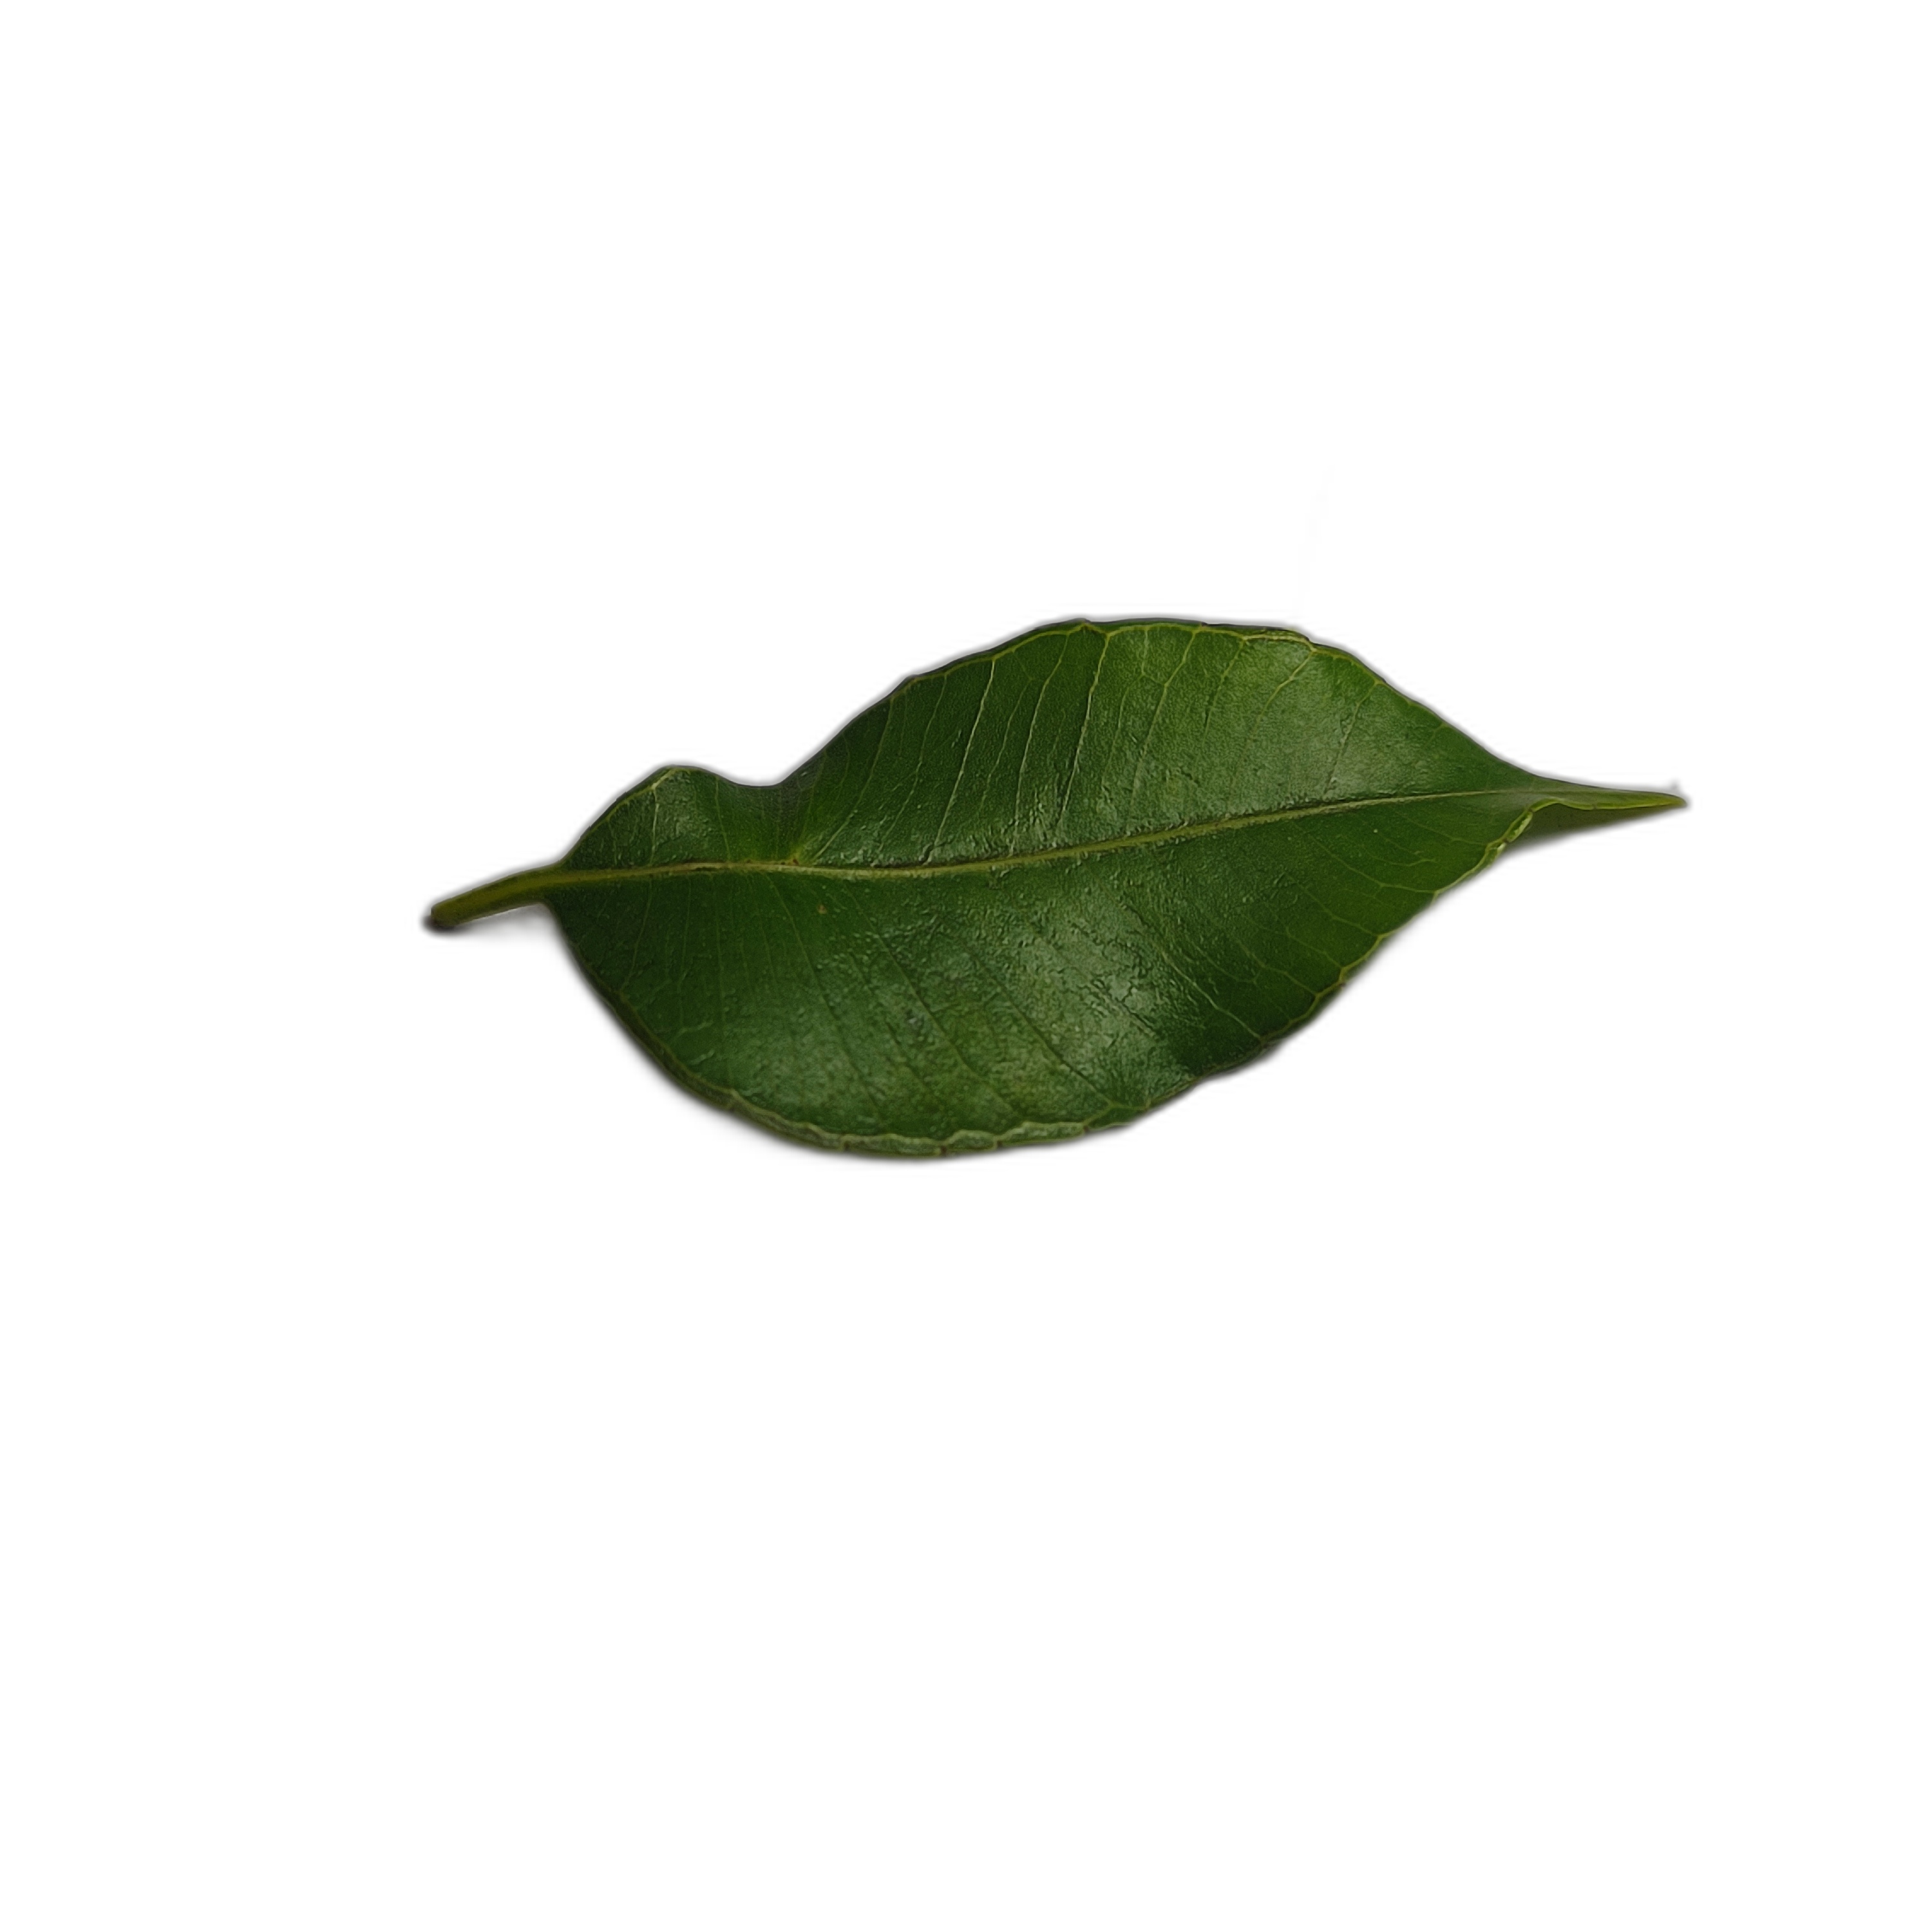
Label: healthy